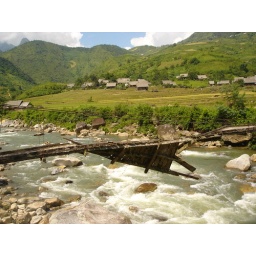
North vietnam- local bridge on the Honda Ha river in Sapa